Rail freight transportation in New York City and Long Island

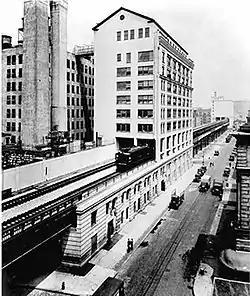
Train on the High Line viaduct passing underneath Manhattan's Bell Laboratories Building in 1936

In part because of its easily accessible harbor and its canal connections to the interior, New York City and its surrounding area early on became the largest regional economy in North America. As railroads developed in the 19th century, serving New York City market was vital, but problematic. The Hudson River, a mile-wide (1.6 km) estuary near the city, a section also called the North River, presents a formidable barrier to rail transportation. As a result, most railroads terminated their routes at docks on the New Jersey shore (see 1900 map). Ferries brought rail passengers to and from the city, while car float barges carried freight cars across the Hudson—on the order of one million carloads of freight per year.